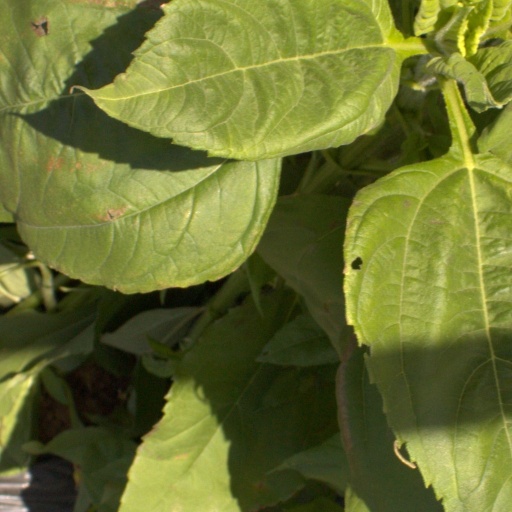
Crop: Jerusalem artichoke